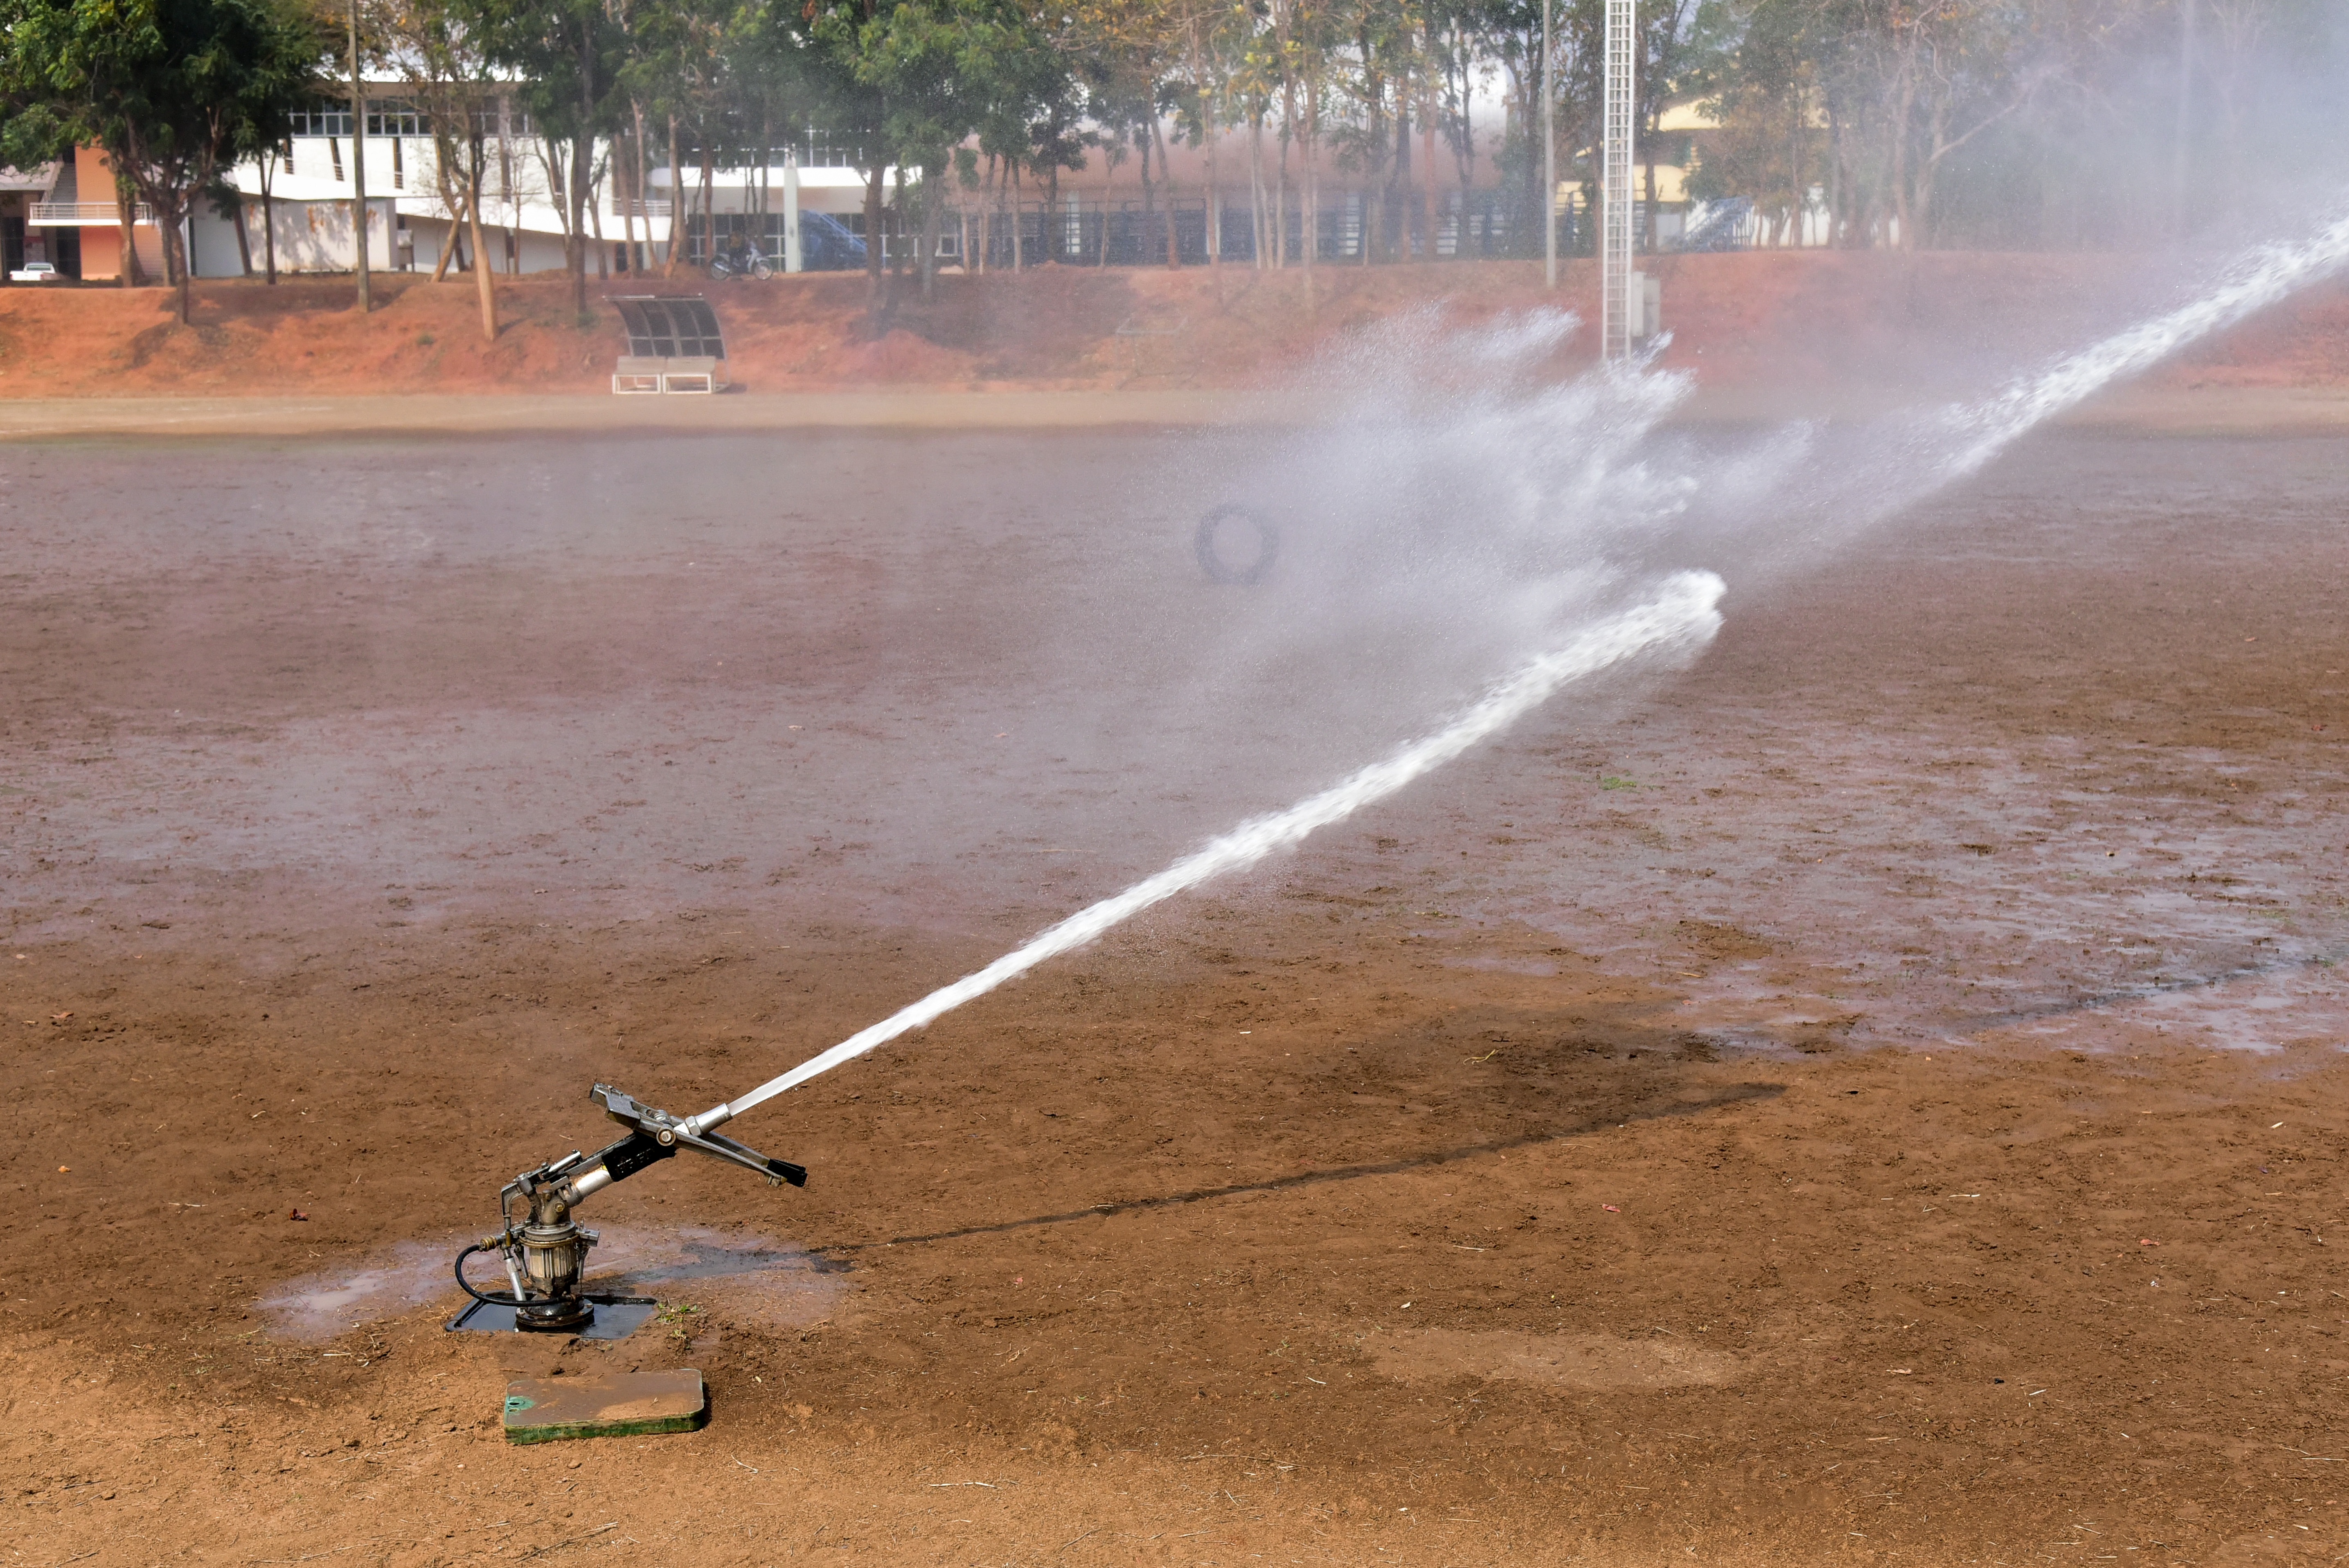
water, outdoor, high, vehicle, soil, electric, pressure, injection, water gun, atmosphere of earth, car was